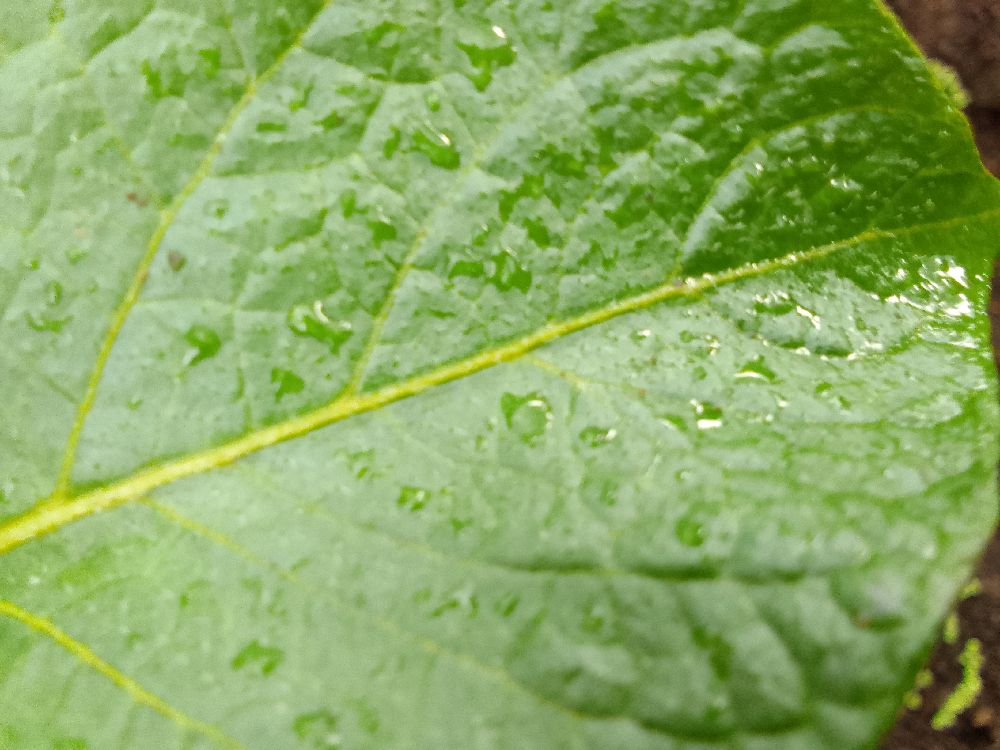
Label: Healthy